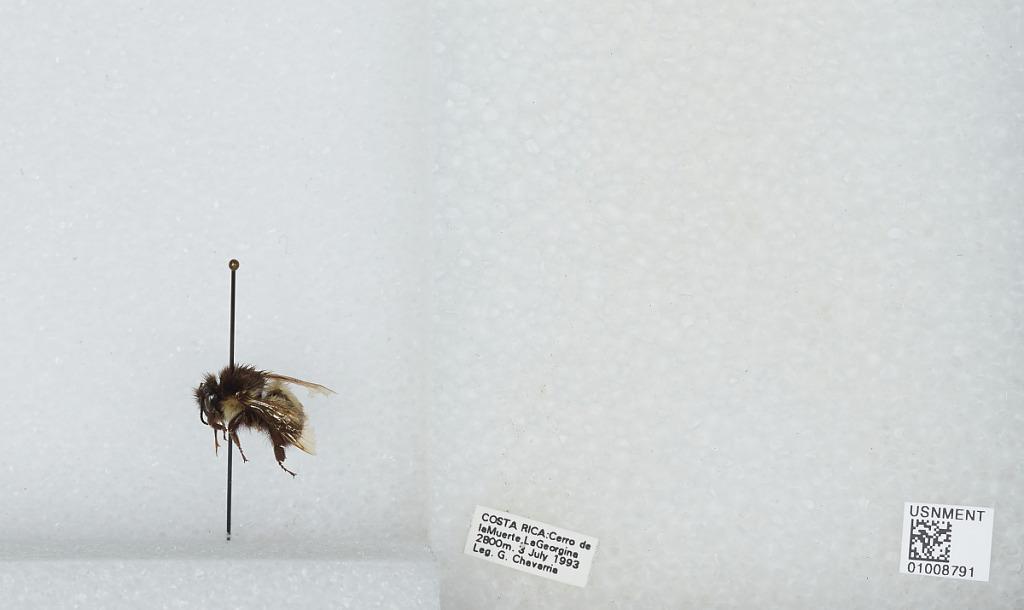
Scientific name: Bombus (Pyrobombus) ephippiatus (Say)
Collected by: G. Chavarria
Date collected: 1993-7-3
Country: Costa Rica
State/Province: San Jose
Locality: Cerro de la Muerte, La Georgina
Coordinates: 9.5583, -83.7239